Susan Beschta

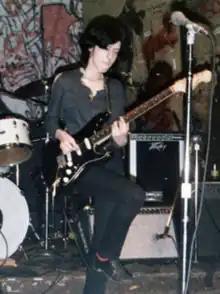
Performing at CBGB in 1978

Susan Marie Beschta (April 21, 1952 – May 2, 2019), who performed as Susan Springfield, was the founder and lead singer of Erasers, a band that headlined at CBGB in the 1970s.